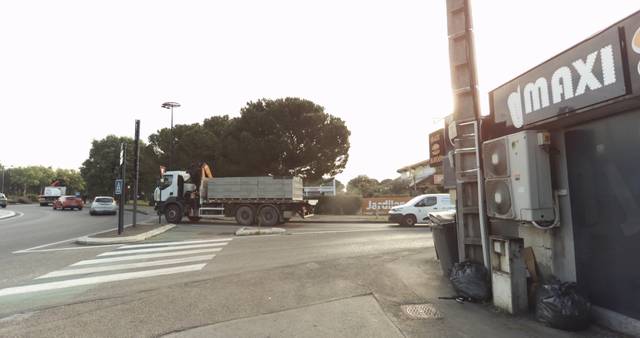
Region: France
Coordinates: 43.831, 4.382